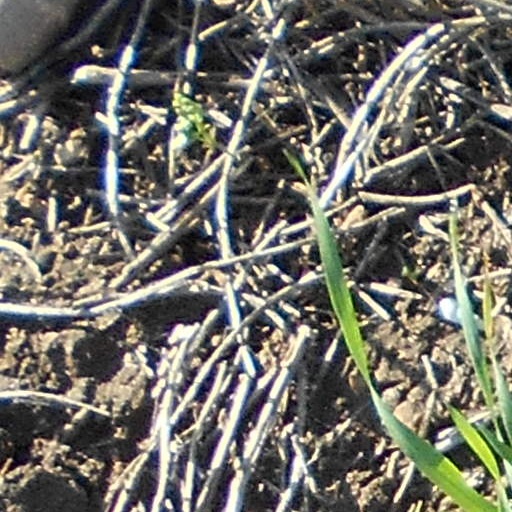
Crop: wheat